Halloweentown (film series)

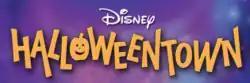
Official film series logo

Halloweentown is an American television series of four fantasy films released as Disney Channel Original Movies: "Halloweentown" (1998), "" (2001), "Halloweentown High" (2004), and "Return to Halloweentown" (2006).